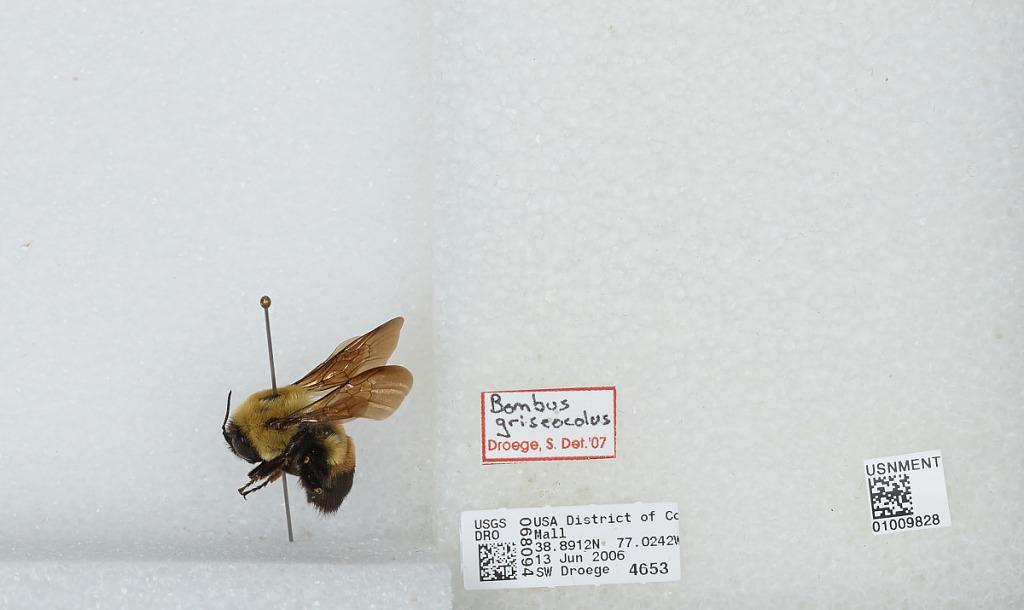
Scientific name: Bombus (Separatobombus) griseocollis (De Geer)
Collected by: S. Droege
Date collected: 2006-6-13
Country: United States
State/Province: District of Columbia
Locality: Washington, National Mall
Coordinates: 38.8911, -77.0242
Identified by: Droege, S. W.